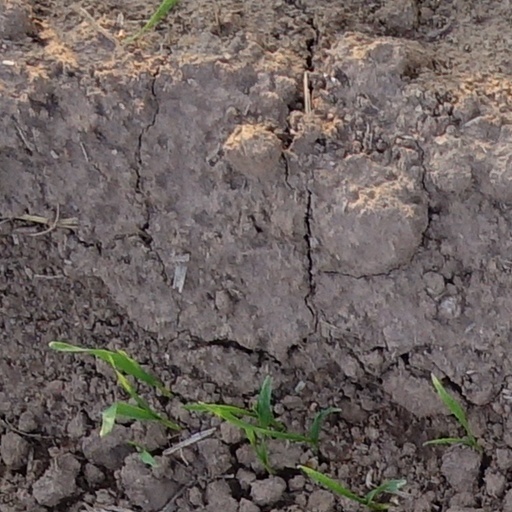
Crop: wheat